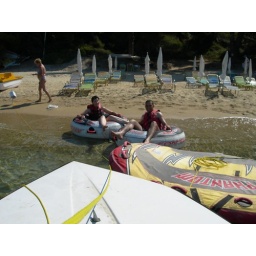
Skiathos-water sports in banana beach